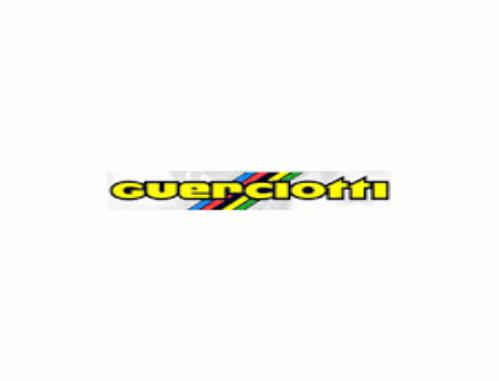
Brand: guerciotti
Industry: Transportation